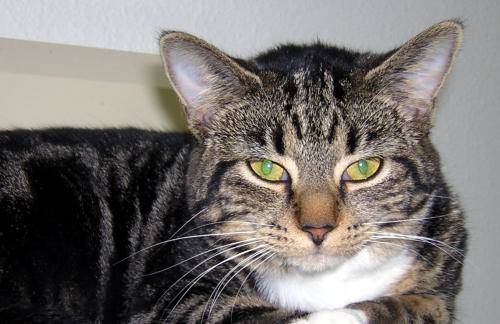
Label: cat